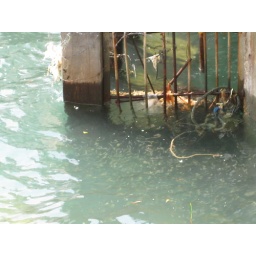
Day 3 - you can see all the small fish in the water just yards from the two fishermen